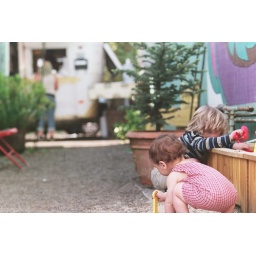
everett and truman in the sand box at tour de crepes